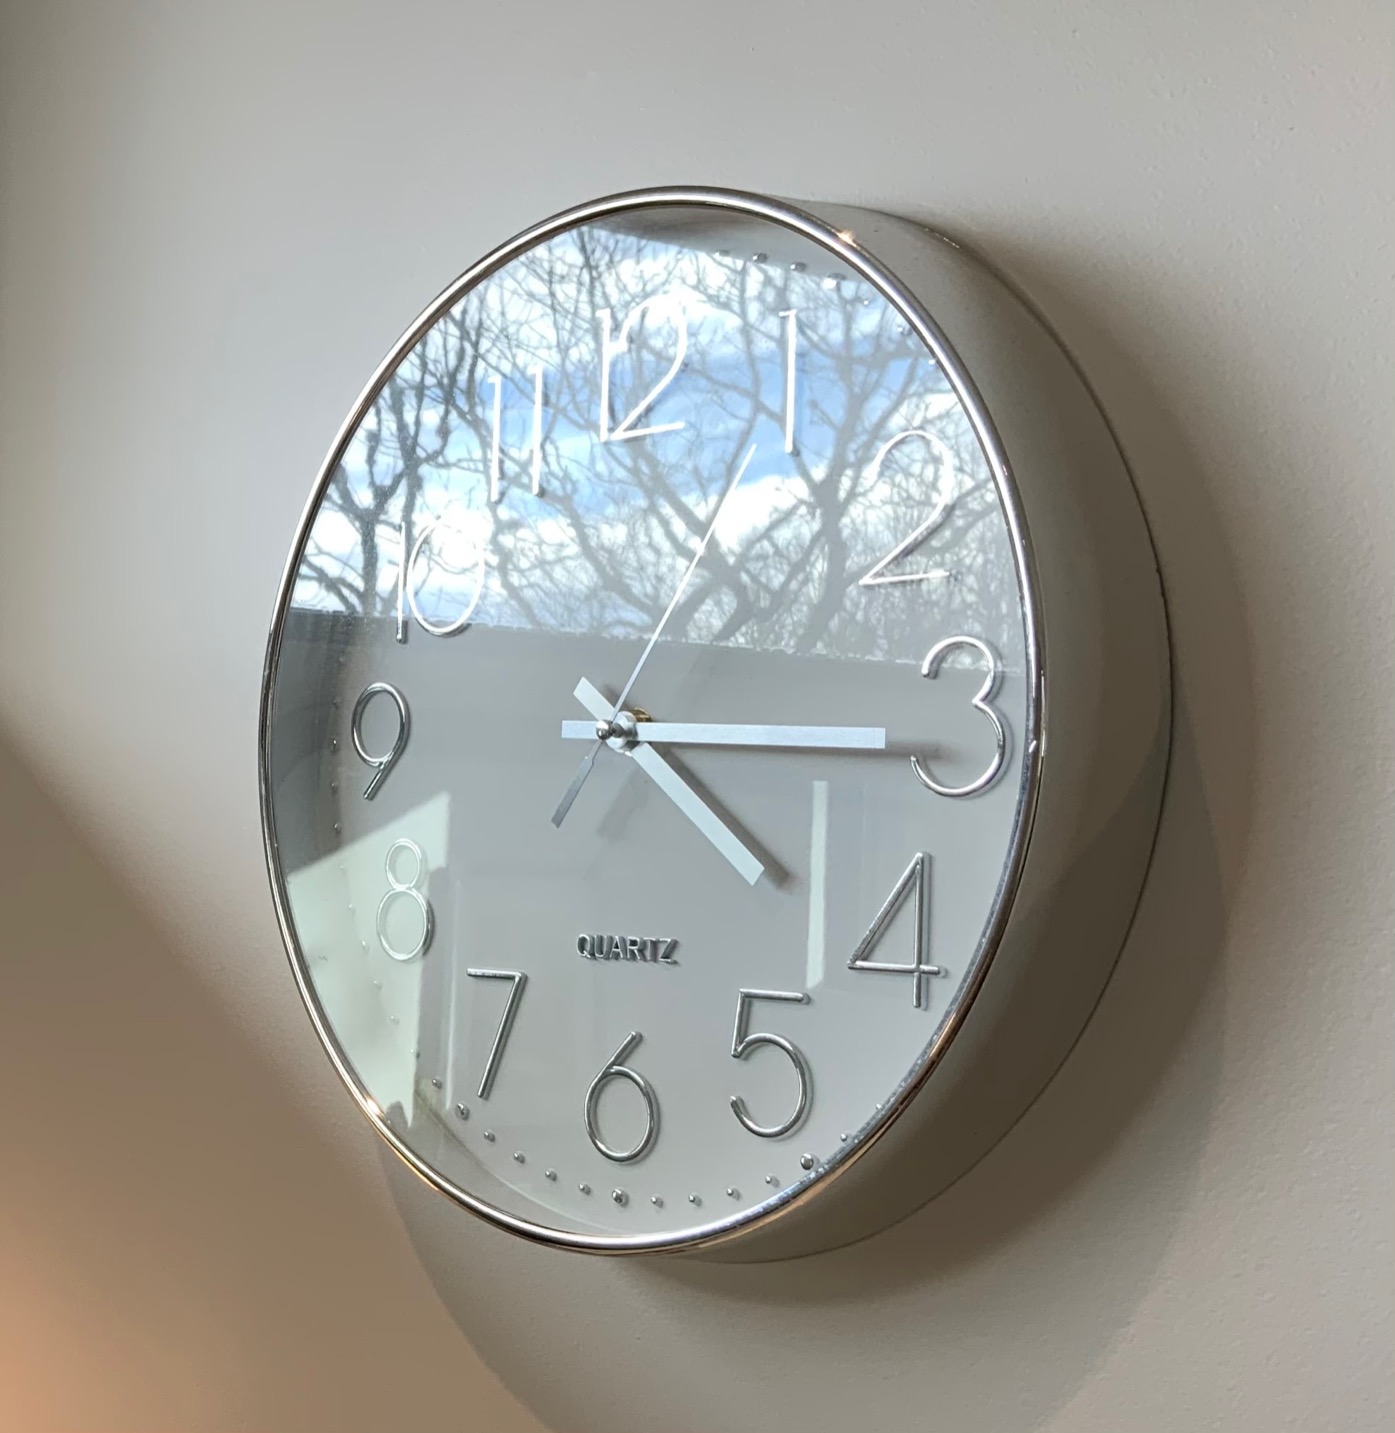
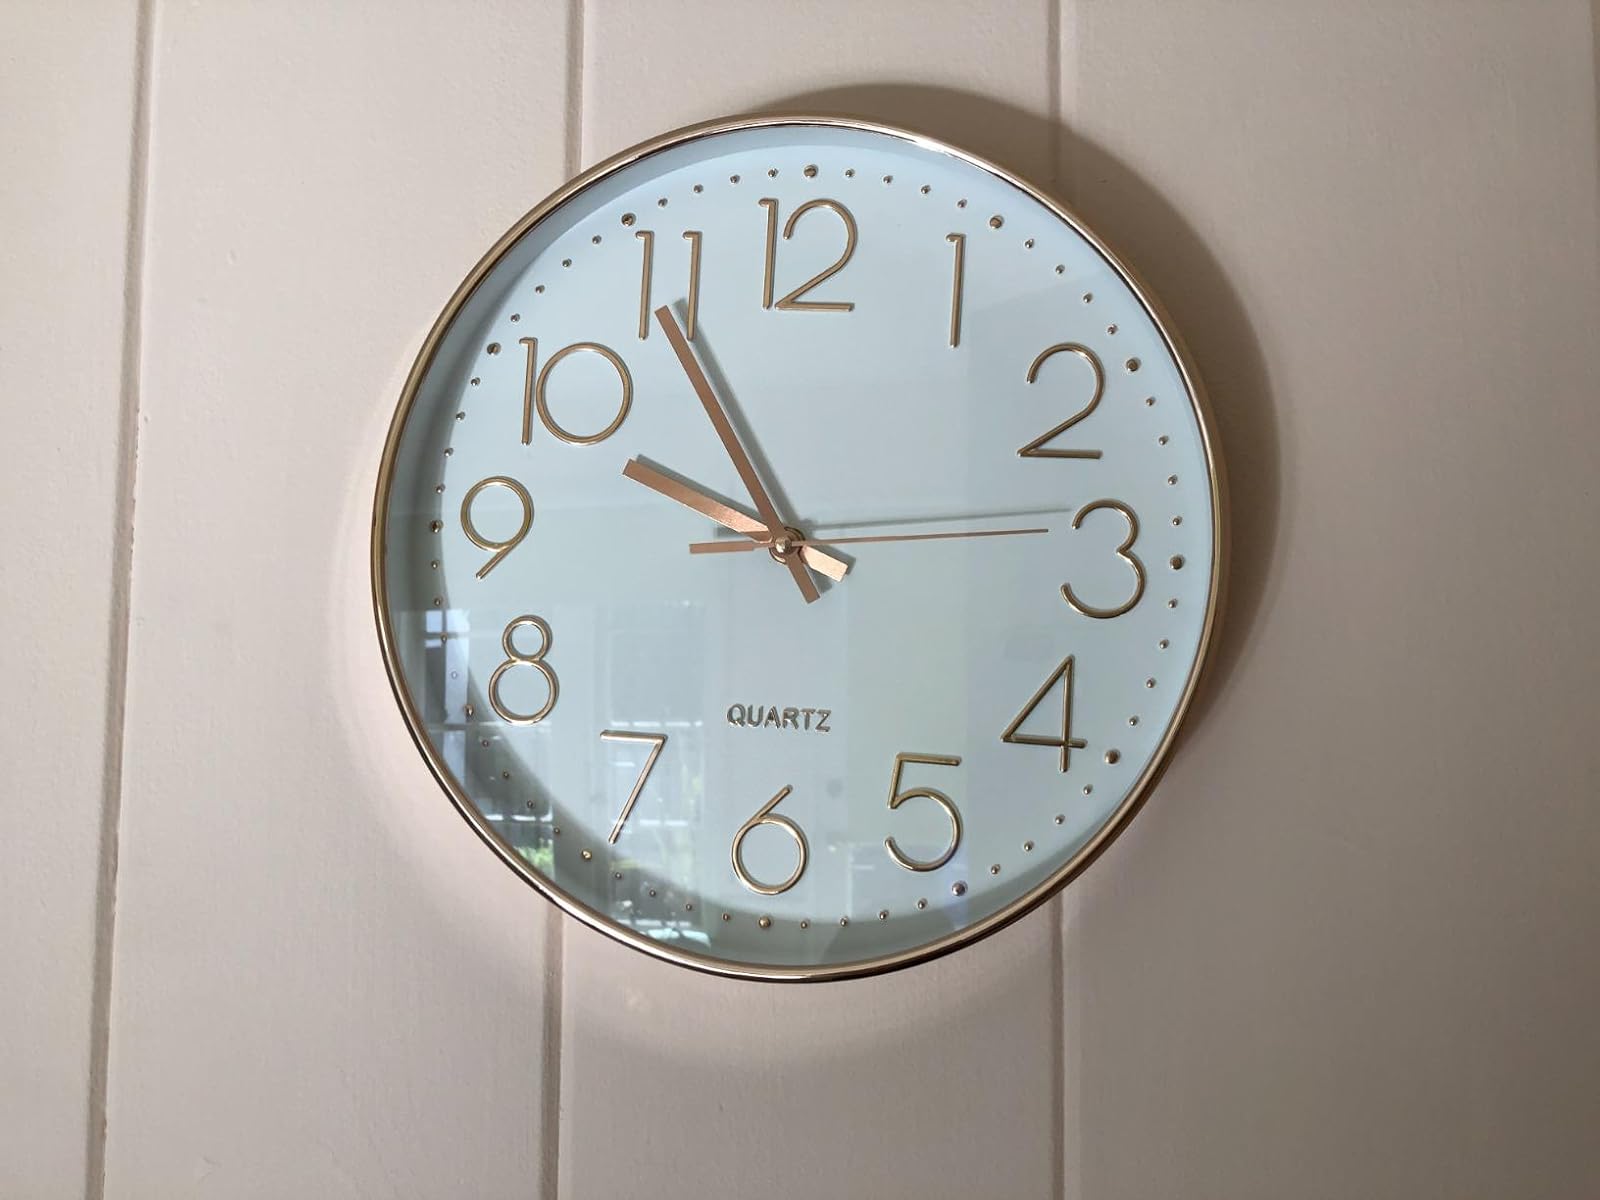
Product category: clock
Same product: no